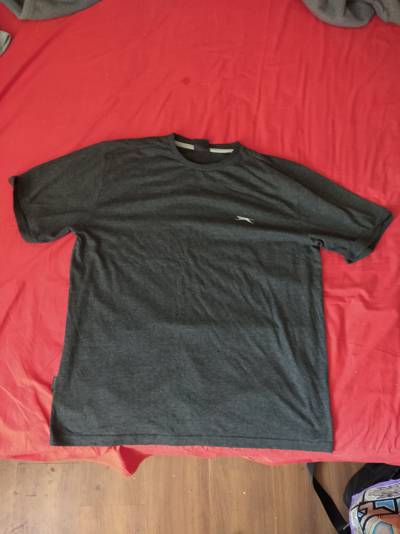
Waste category: clothes